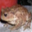
Label: frog